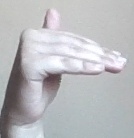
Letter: khaa